Ko Kizhan Adikal

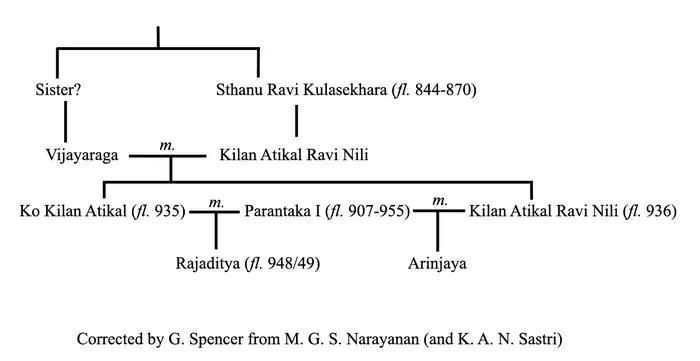
Chola-Chera Perumal relations (c. 9th-10th centuries AD)

Ko Kizhan Adikal Ravi Neeli was the traditional title of the queens/princesses of the Chera Perumal kingdom in medieval south India. It was initially assumed that Kizhan Adikal was a proper given name (and not a royal title).